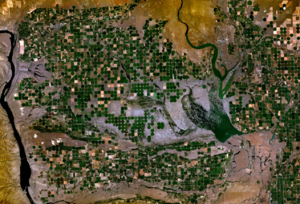
Photo satellite de la zone entourant le lac Potholes
Le lac Potholes est un lac de barrage du Columbia Basin Project dans l'État de Washington, aux États-Unis. Il établit la zone du parc d'État de Potholes ainsi que l'habitat faunique de Potholes Potholes Wildlife Area.
Le Columbia Basin Project est un réseau d'irrigation rendu possible par le barrage de Grand Coulee, dans le centre de l'État de Washington, aux États-Unis.
Le lac Moses, anciennement Neppel, est un lac de barrage du Columbia Basin Project dans l'État de Washington, aux États-Unis.
Le Columbia est un fleuve circulant du Canada aux États-Unis avant de se jeter dans l'océan Pacifique.